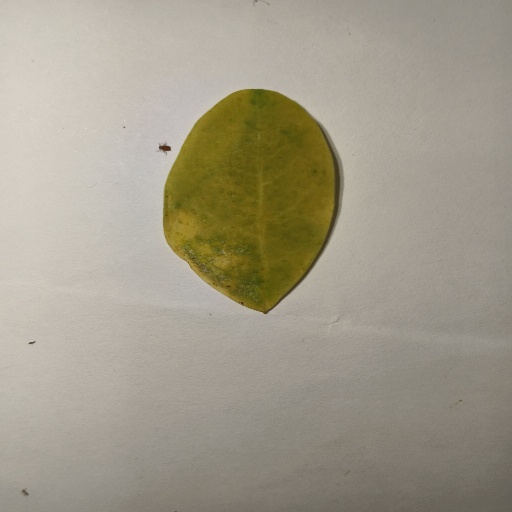
Species: Sojina
Leaf condition: Yellow Leaf